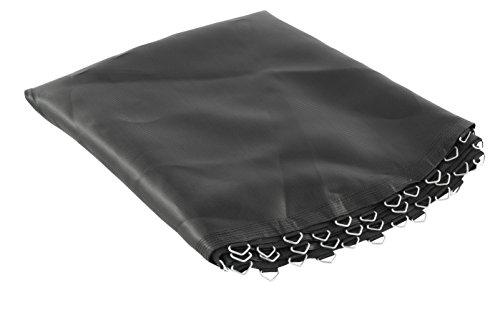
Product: Upper Bounce Replacement Jumping Mat, Fits 14 ft Round Trampoline Frame with 80 V-Hooks, Using 5.5" Springs
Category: Sports & Outdoors | Sports & Fitness | Leisure Sports & Game Room | Trampolines & Accessories | Parts & Accessories | Mats
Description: Trampoline Frame size: Made for a 14 FT.
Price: $83.99